Te Aute railway station

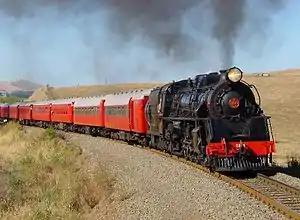
J class on Opapa bank in 2003

Opapa (or Te Aute) railway station is a preserved station on the Palmerston North–Gisborne Line in New Zealand's North Island that closed in 1981. It is in the Hastings District of Hawke's Bay, south of Hastings city, in a census meshblock with a population of only 222 in 2018.